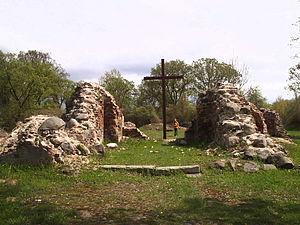
Kostrzyn nad Odrą est une ville de la powiat de Gorzów dans la voïvodie de Lubusz, dans l'Ouest de la Pologne.